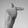
ASL letter: T